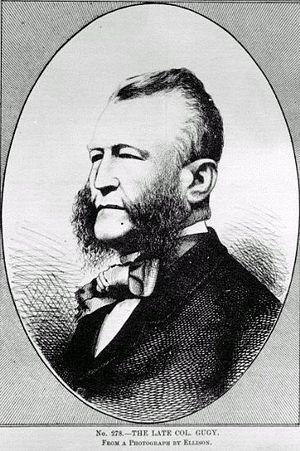
Bartholomew Conrad Augustus Gugy est un militaire, seigneur et député du Bas-Canada.